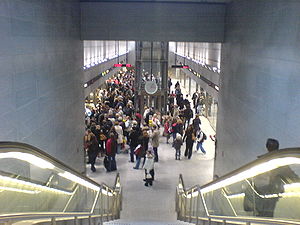
Frederiksberg Station
Frederiksberg Station er en Metro-station beliggende på Frederiksberg ved siden af Frederiksberg Centret. Både M1, M2 og Cityringen benytter stationen, ligesom der også er forbindelse til rejsende i bus. Stationen er beliggende i takstzone 2.